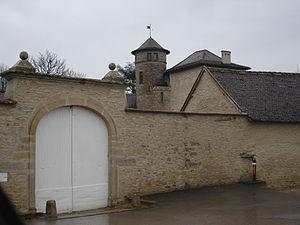
Moras (38)